Cheetah (character)

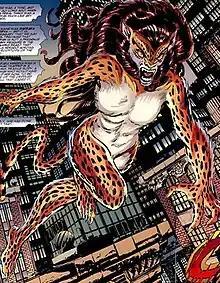
The Cheetah in "Wonder Woman" vol. 2 #118 (1996); art by John Byrne.

In the "One Year Later" storyline, the witch Circe places a spell on Minerva that allows her to change her appearance from human to the Cheetah at will, even though she still remains in her Cheetah form in either guise. She also gains control over three actual cheetahs and still possesses her superhuman speed. She is later seen in the "Justice League of America Wedding Special", forming a new Injustice League alongside Lex Luthor and the Joker. She also appears in "Salvation Run". Later still, in "Final Crisis", she joins forces with Checkmate to rebel against Darkseid, and has a brief relationship with Snapper Carr. In the pages of "Wonder Woman", she is revealed as the power behind the Secret Society, having taken responsibility for the creation of Genocide. She arranges to have her ally Doctor Psycho take the place of Sarge Steel as director of the Department of Metahuman Affairs which, in the middle of Genocide's onslaught, she targets for destruction.